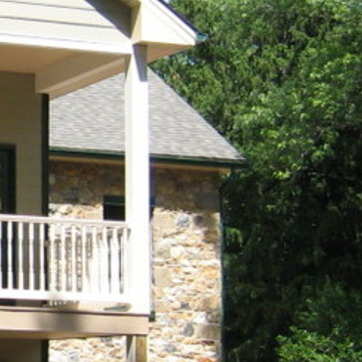
Material: brick